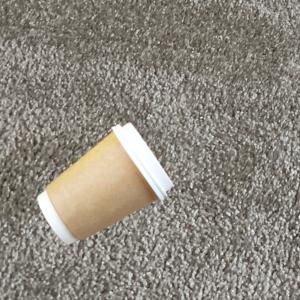
Label: cups